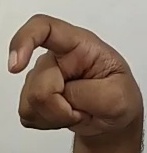
ASL sign: X